USS Forrestal

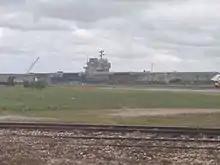
ex-"Forrestal" at the shipyard in Brownsville being broken up

"Forrestal"s departure for her 21st major deployment was delayed when a fire caused major damage to a primary command and control trunk space. Through the efforts of the ship's crew and civilian contractors, "Forrestal" was able to depart for her deployment on 6 November 1989, completing the necessary repairs well ahead of projections. The 9 October 1989 fire caused around $2.5 million in damage and injured 11 sailors.